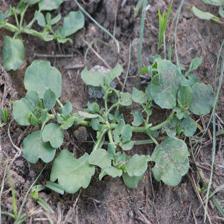
Label: BroadLeafWeed